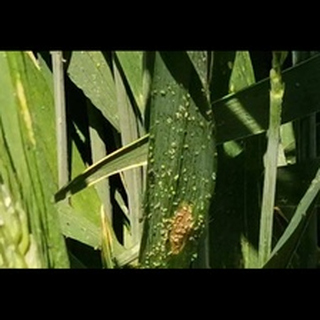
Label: wheat_aphid